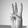
ASL letter: W